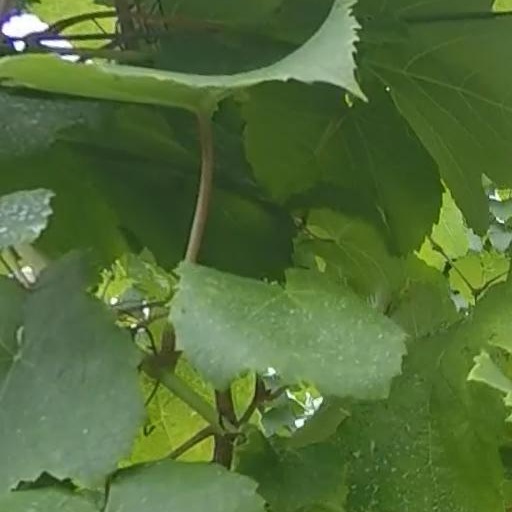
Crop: grape